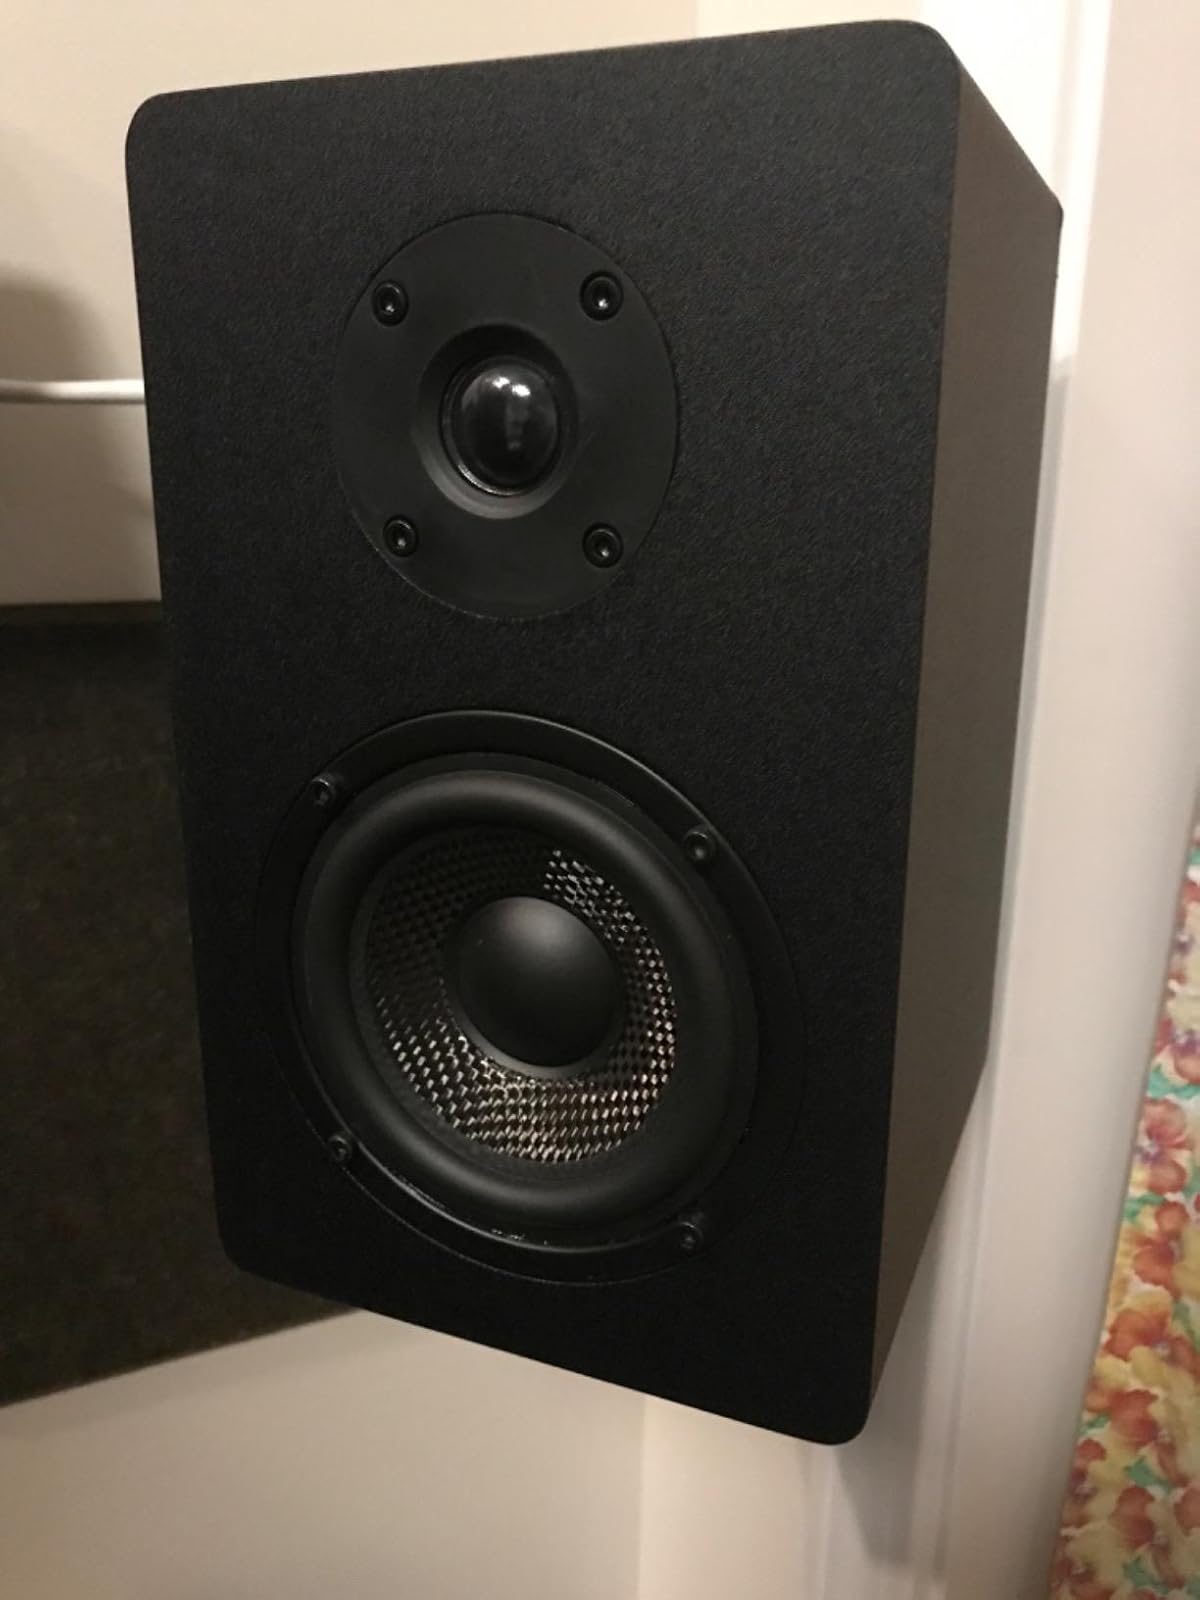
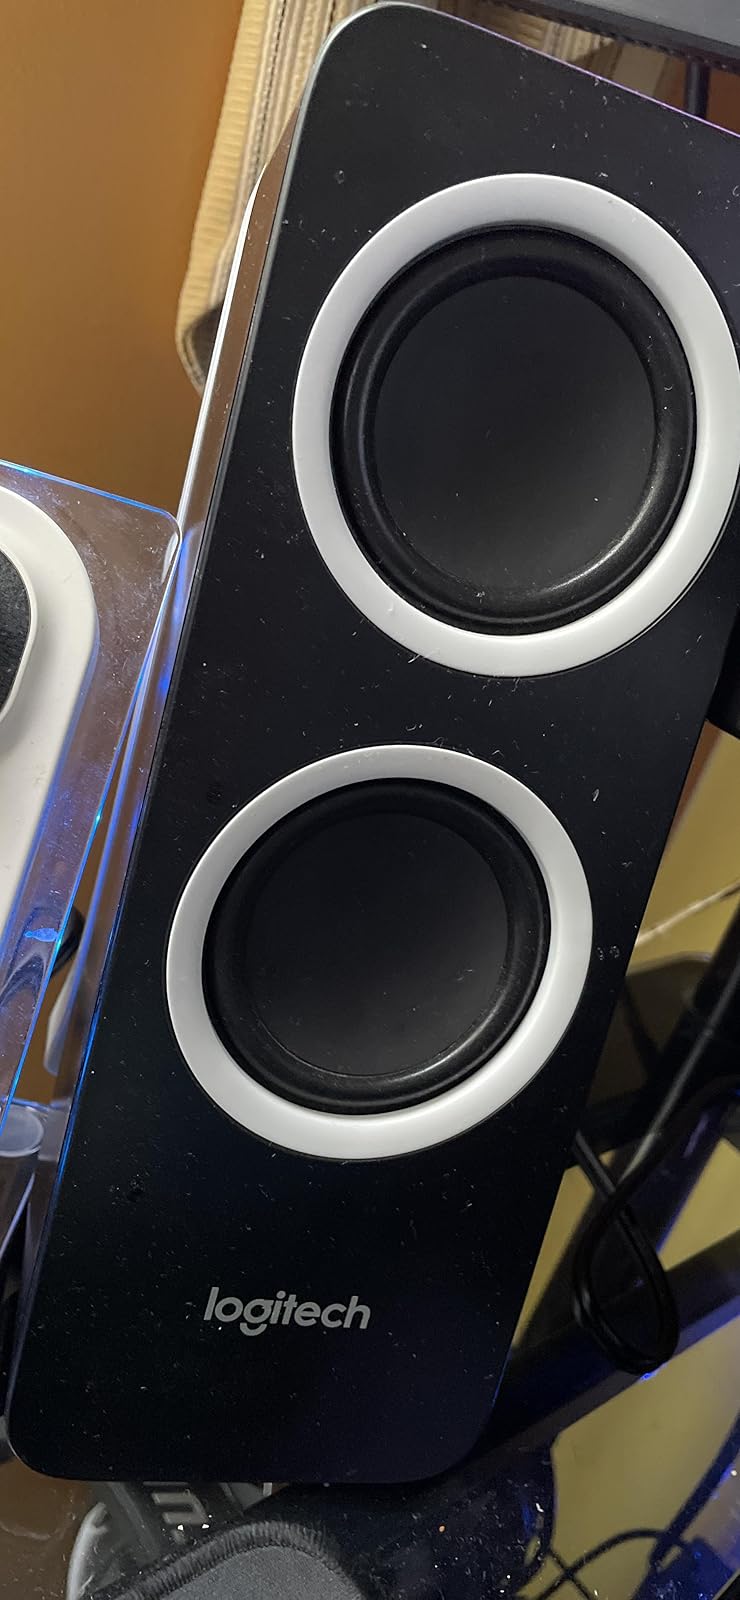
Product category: speaker
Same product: no